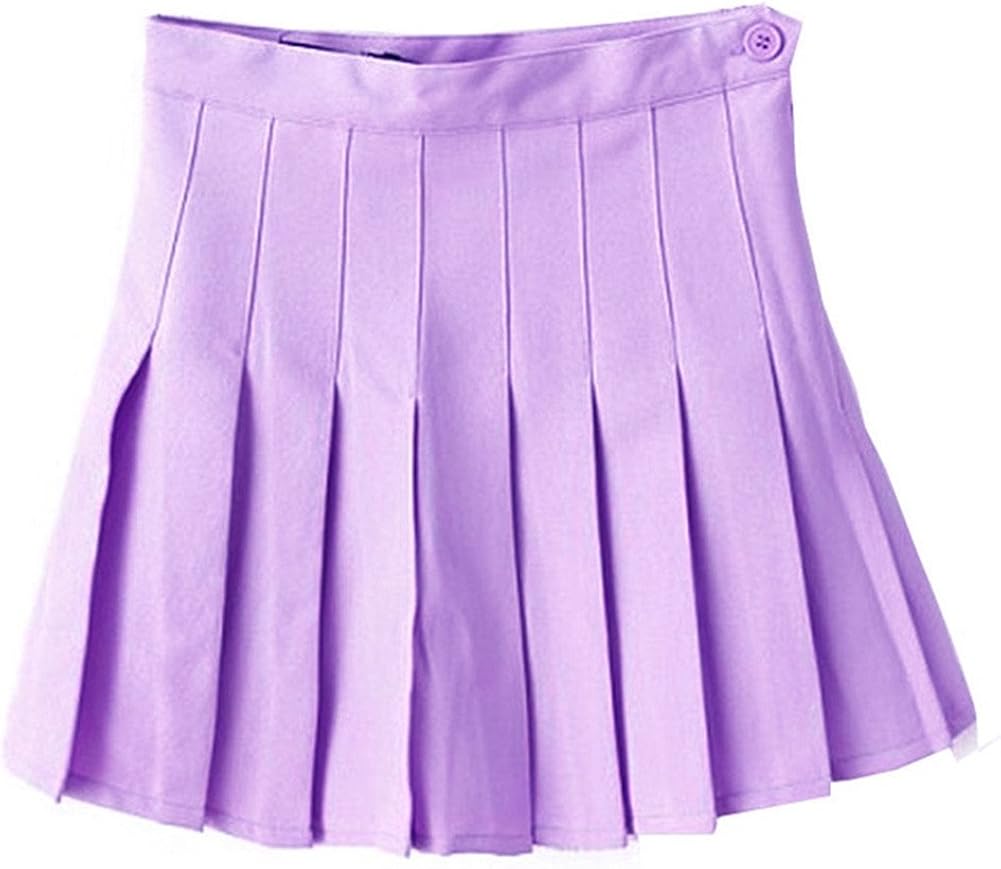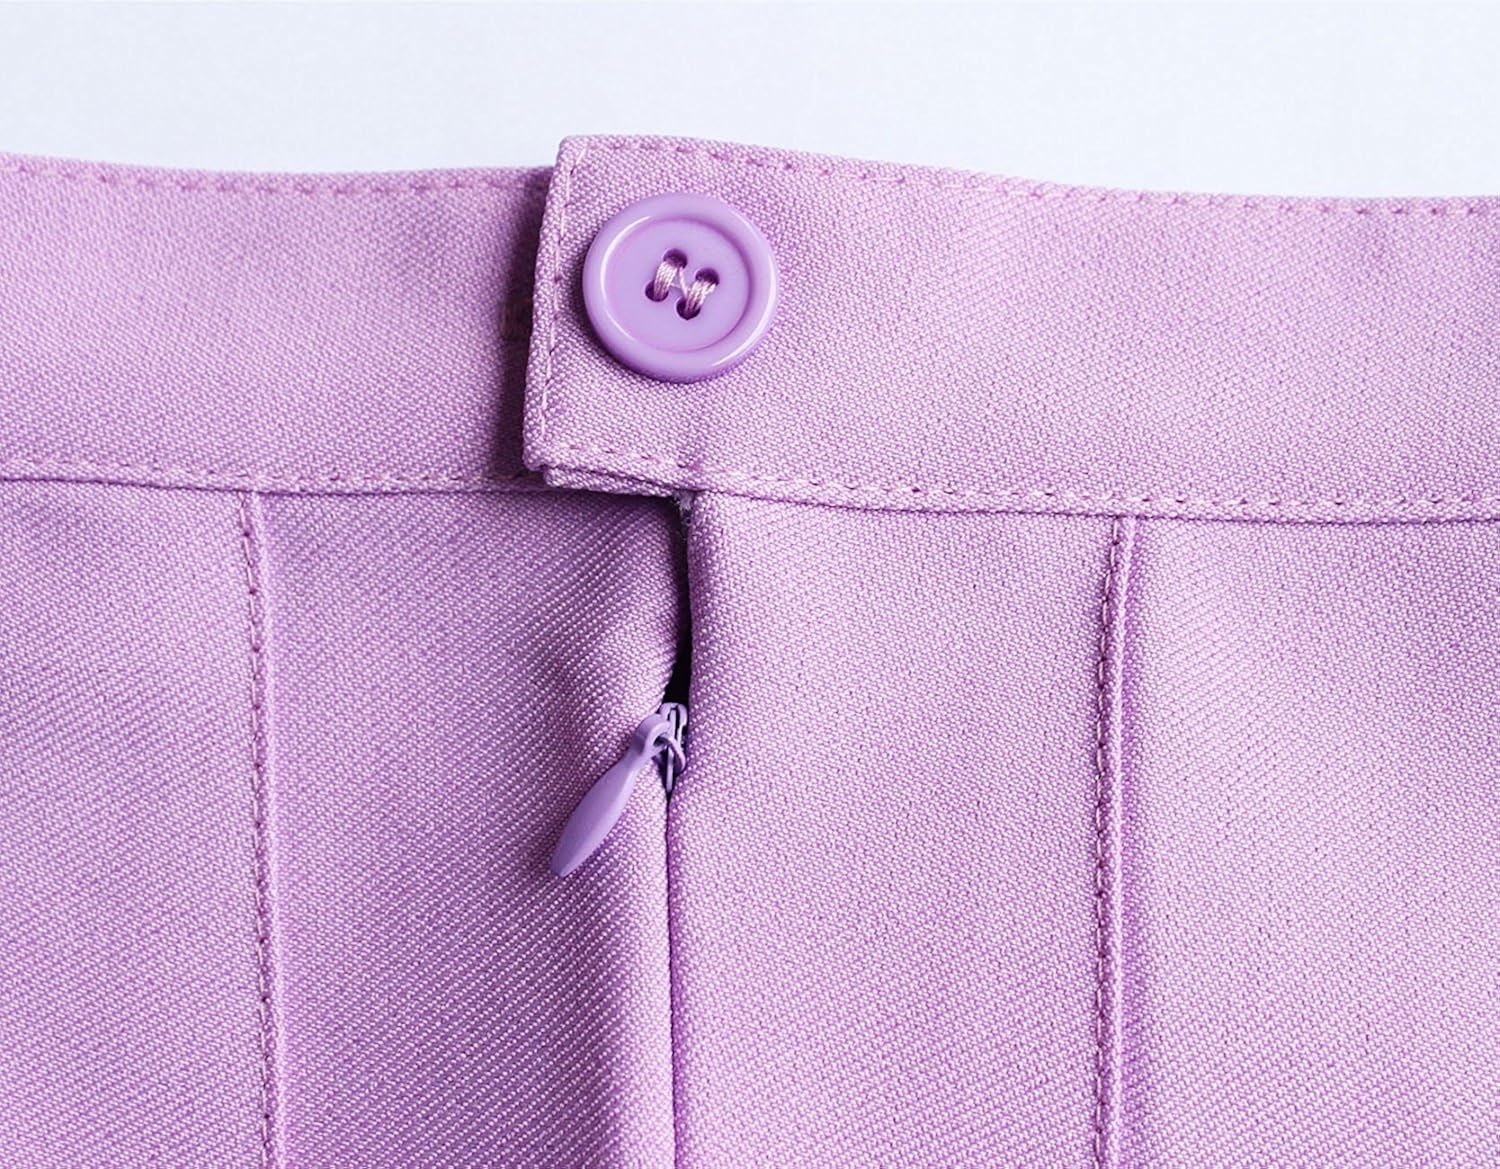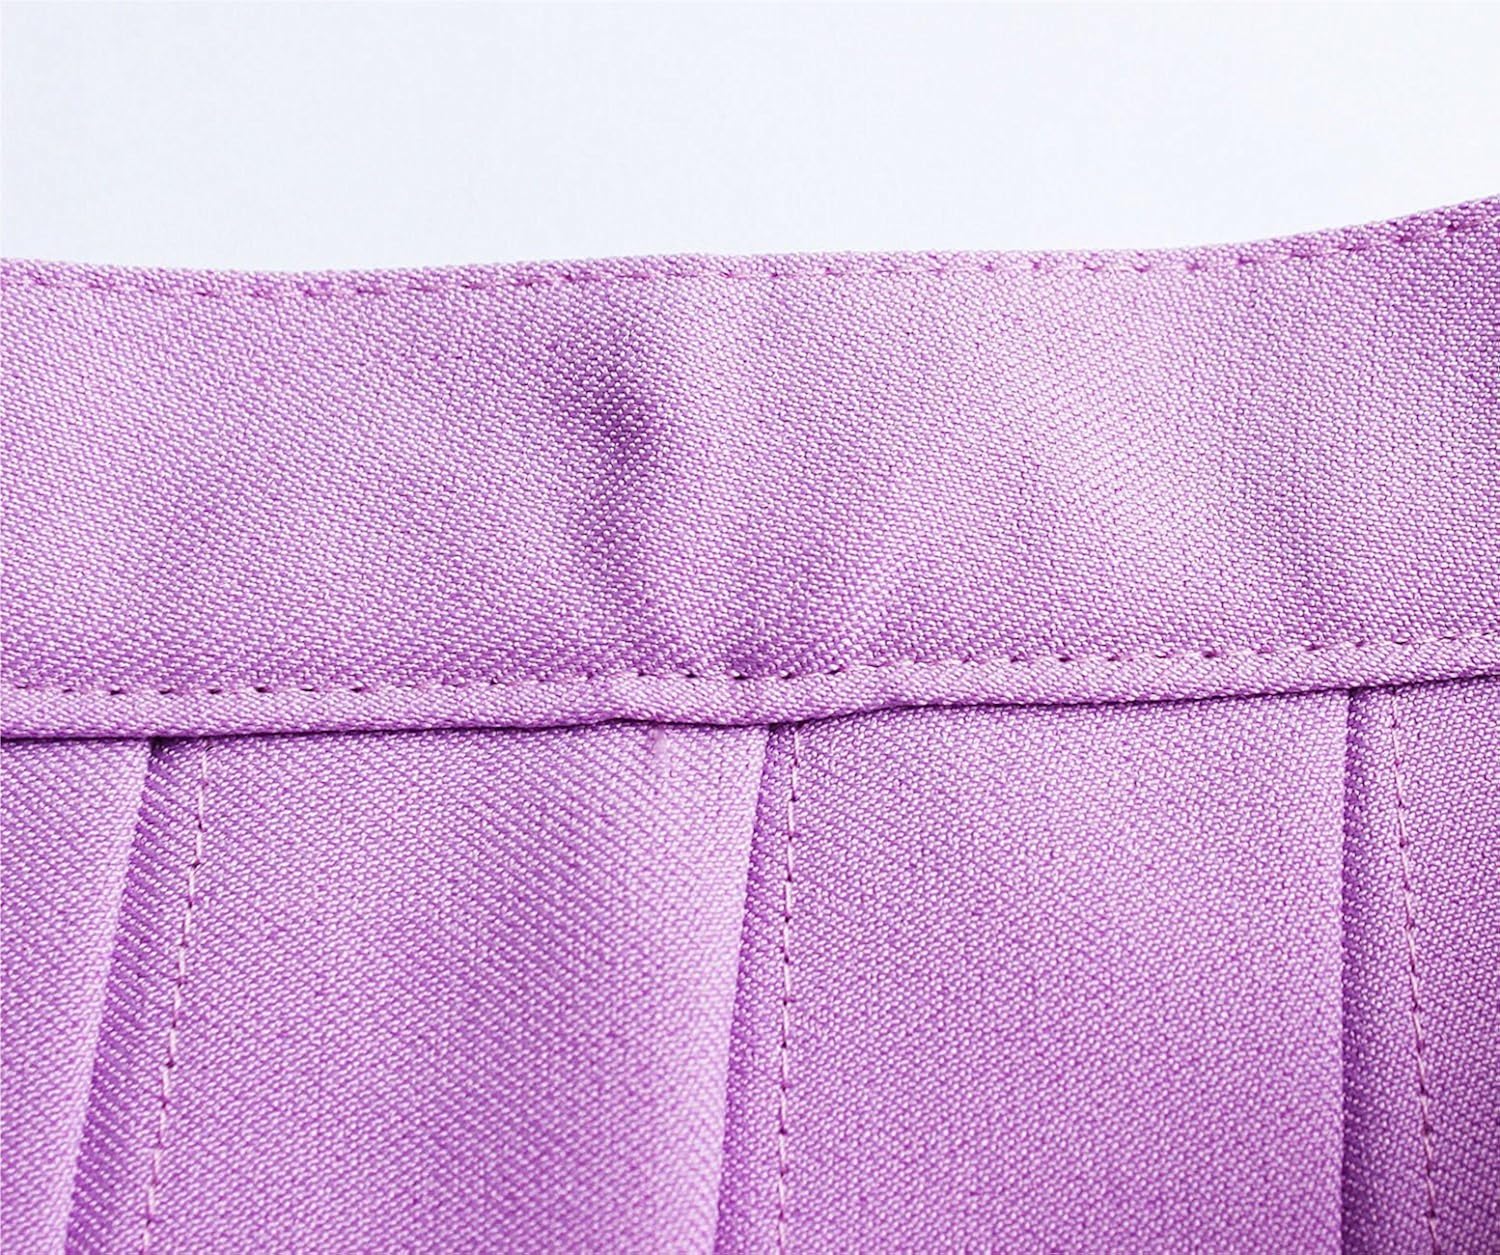
Women School Uniforms plaid Pleated Mini Skirt Light Purple a 6
Category: AMAZON FASHION
Material:Cotton + Polyester(high quality,without stretchy)
Features: 100% Cotton | Button closure | Machine Wash | Some review says size run smaller,Now don't worry about it! True to size, updated on 2017/03/14 | US Regular Size 0/2/4/6/8/10/12/14 Length: about 15.5-17inch) | Material:Cotton + Polyester(high quality,without stretchy) Invisible zipper with lovely button | Designed with energetic colors and smooth fabric Mini Skirt ,Simple Design Makes You Looks Pure And Lovely | Occasion:Casual/School/office/Beach/Party/golf/Cosplay HAND WASH COLD / NO BLEACH / HANG DRY